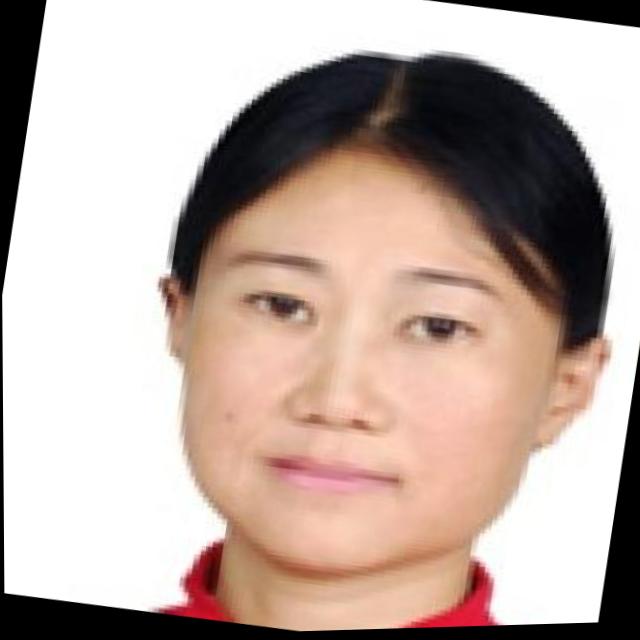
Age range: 21-44